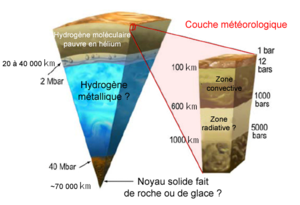
Structure interne de Jupiter
Juno est une mission spatiale de la NASA qui a pour objectif l'étude de la planète Jupiter. La structure de cette planète géante gazeuse et son mode de formation restent, au lancement de la mission, largement inconnus malgré plusieurs missions spatiales et les observations astronomiques faites depuis la Terre. La sonde spatiale, lancée en 2011, doit collecter sur place des données sur les couches internes de Jupiter, la composition de son atmosphère et les caractéristiques de sa magnétosphère. Ces éléments doivent permettre de reconstituer la manière dont Jupiter s'est formée et de corriger ou d'affiner le scénario de formation des planètes du Système solaire dans lequel Jupiter a, du fait de sa masse importante, joué un rôle majeur.